Six Flags Great America

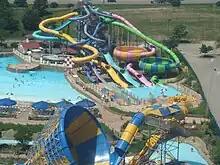
Hurricane Harbor opened in 2005 as a US$42 million expansion to Six Flags Great America.

In 1985, Six Flags added Z-Force to the County Fair area, a one-of-a-kind Intamin space diver roller coaster. The Edge was removed in 1986. In 1987, the park received one new ride and a themed area expansion. Power Dive, an Intamin Looping Starship ride was added. It was a ride swung back and forth before eventually rotating a complete 360 degrees a few times. Additionally, the Bugs Bunny Land kids area was expanded. Z-Force was removed from Six Flags Great America after the 1987 season, two years after first operating in 1985. It was relocated to Six Flags Over Georgia.